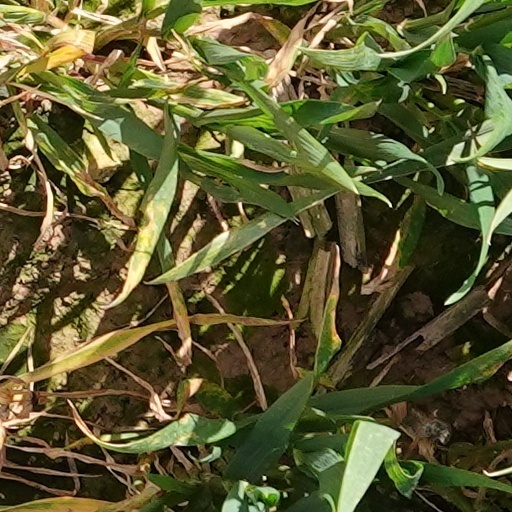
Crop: wheat